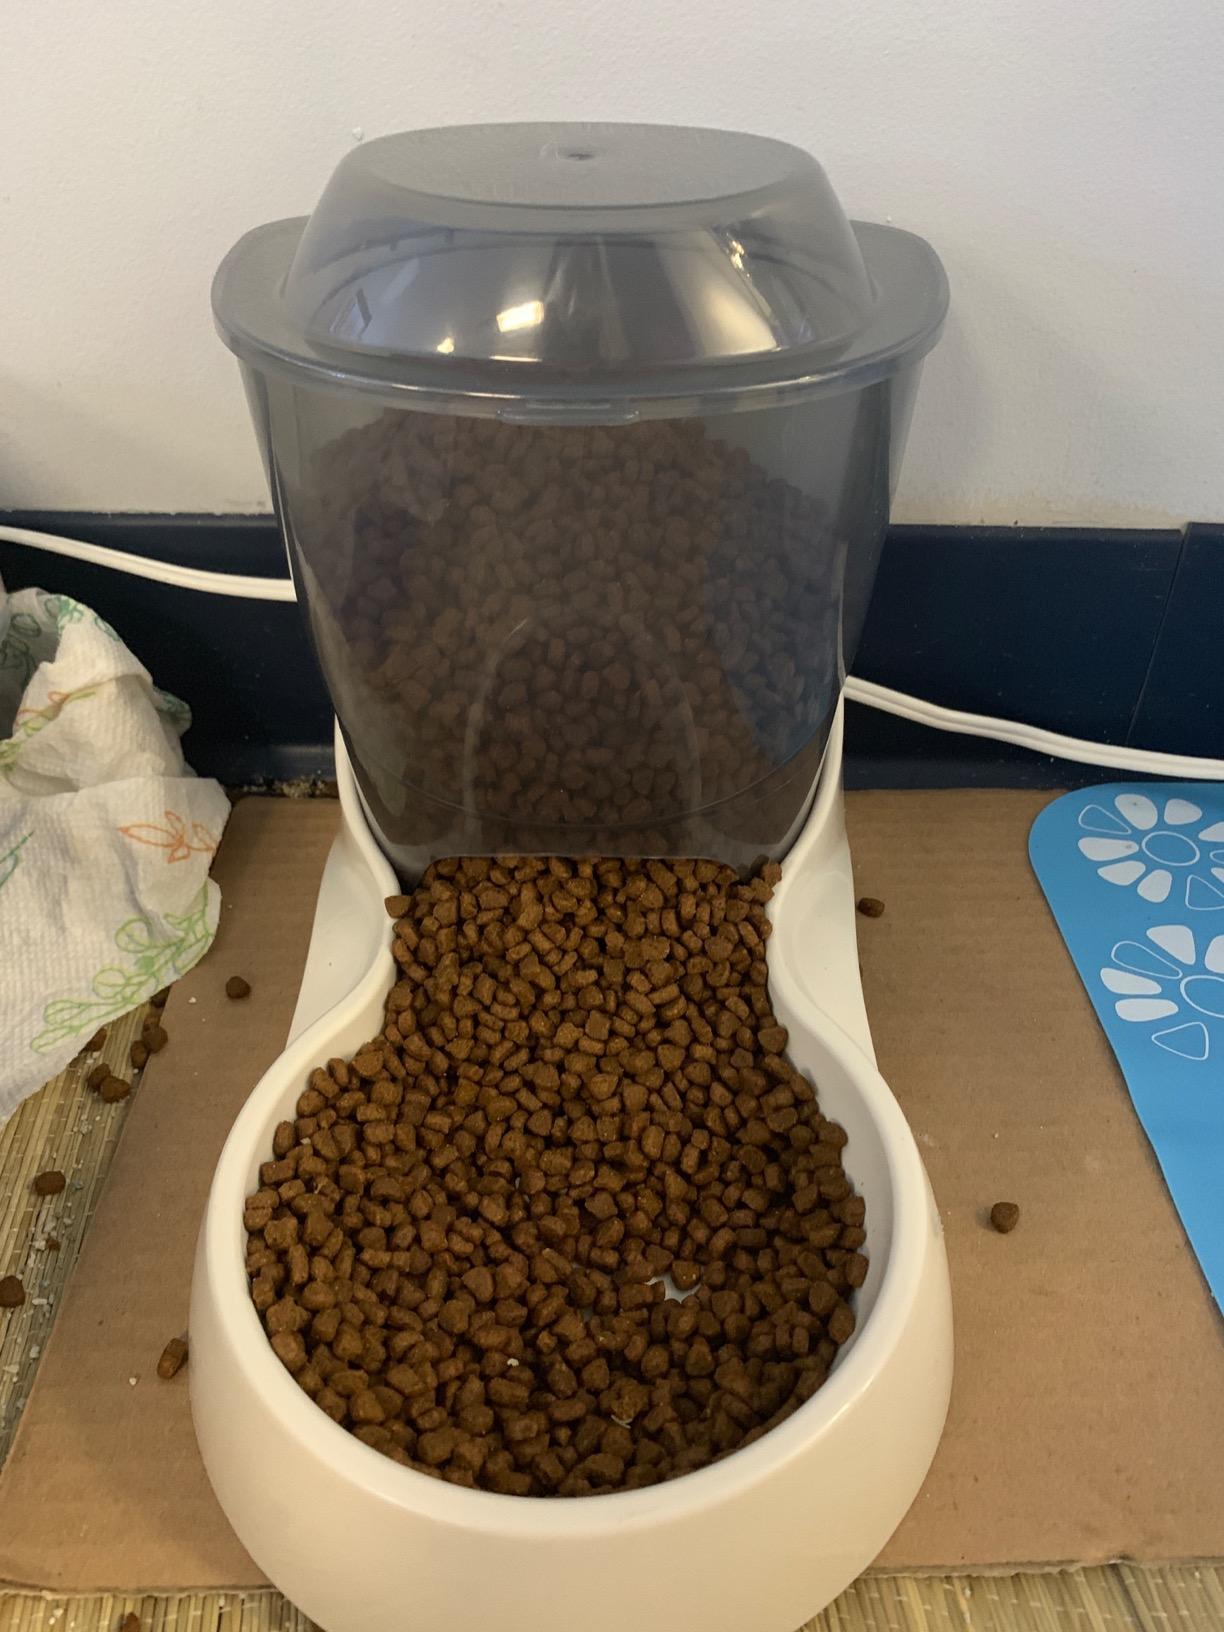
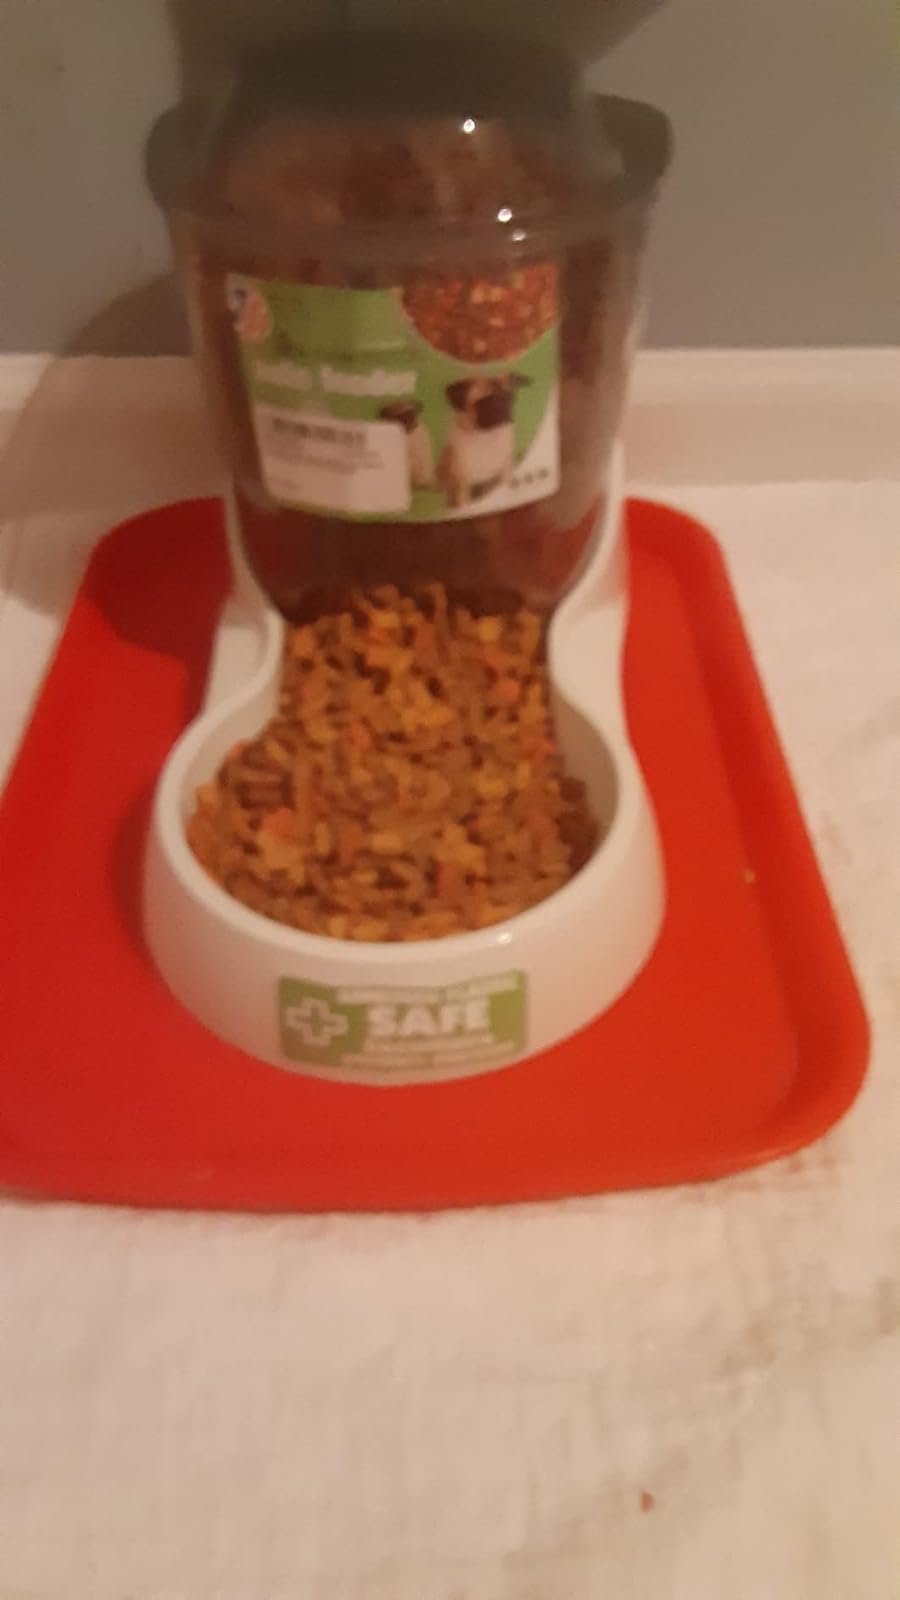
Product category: items_feeder
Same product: yes